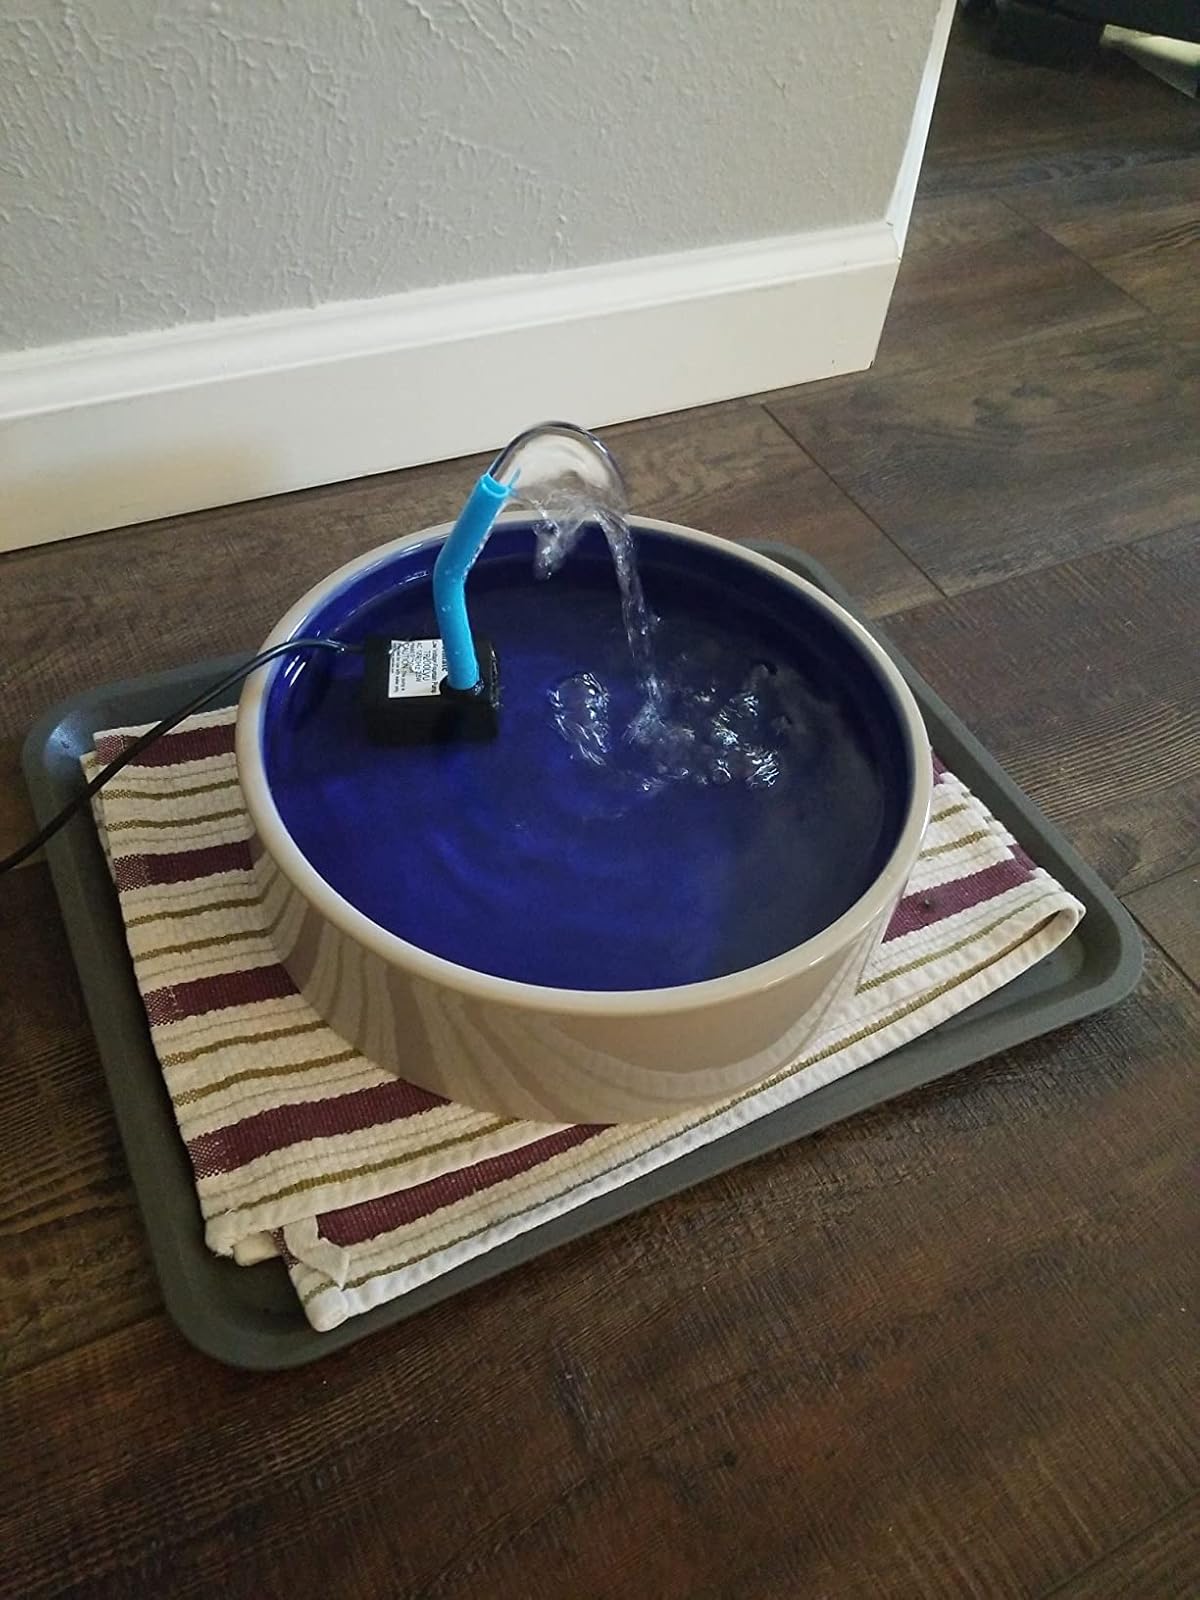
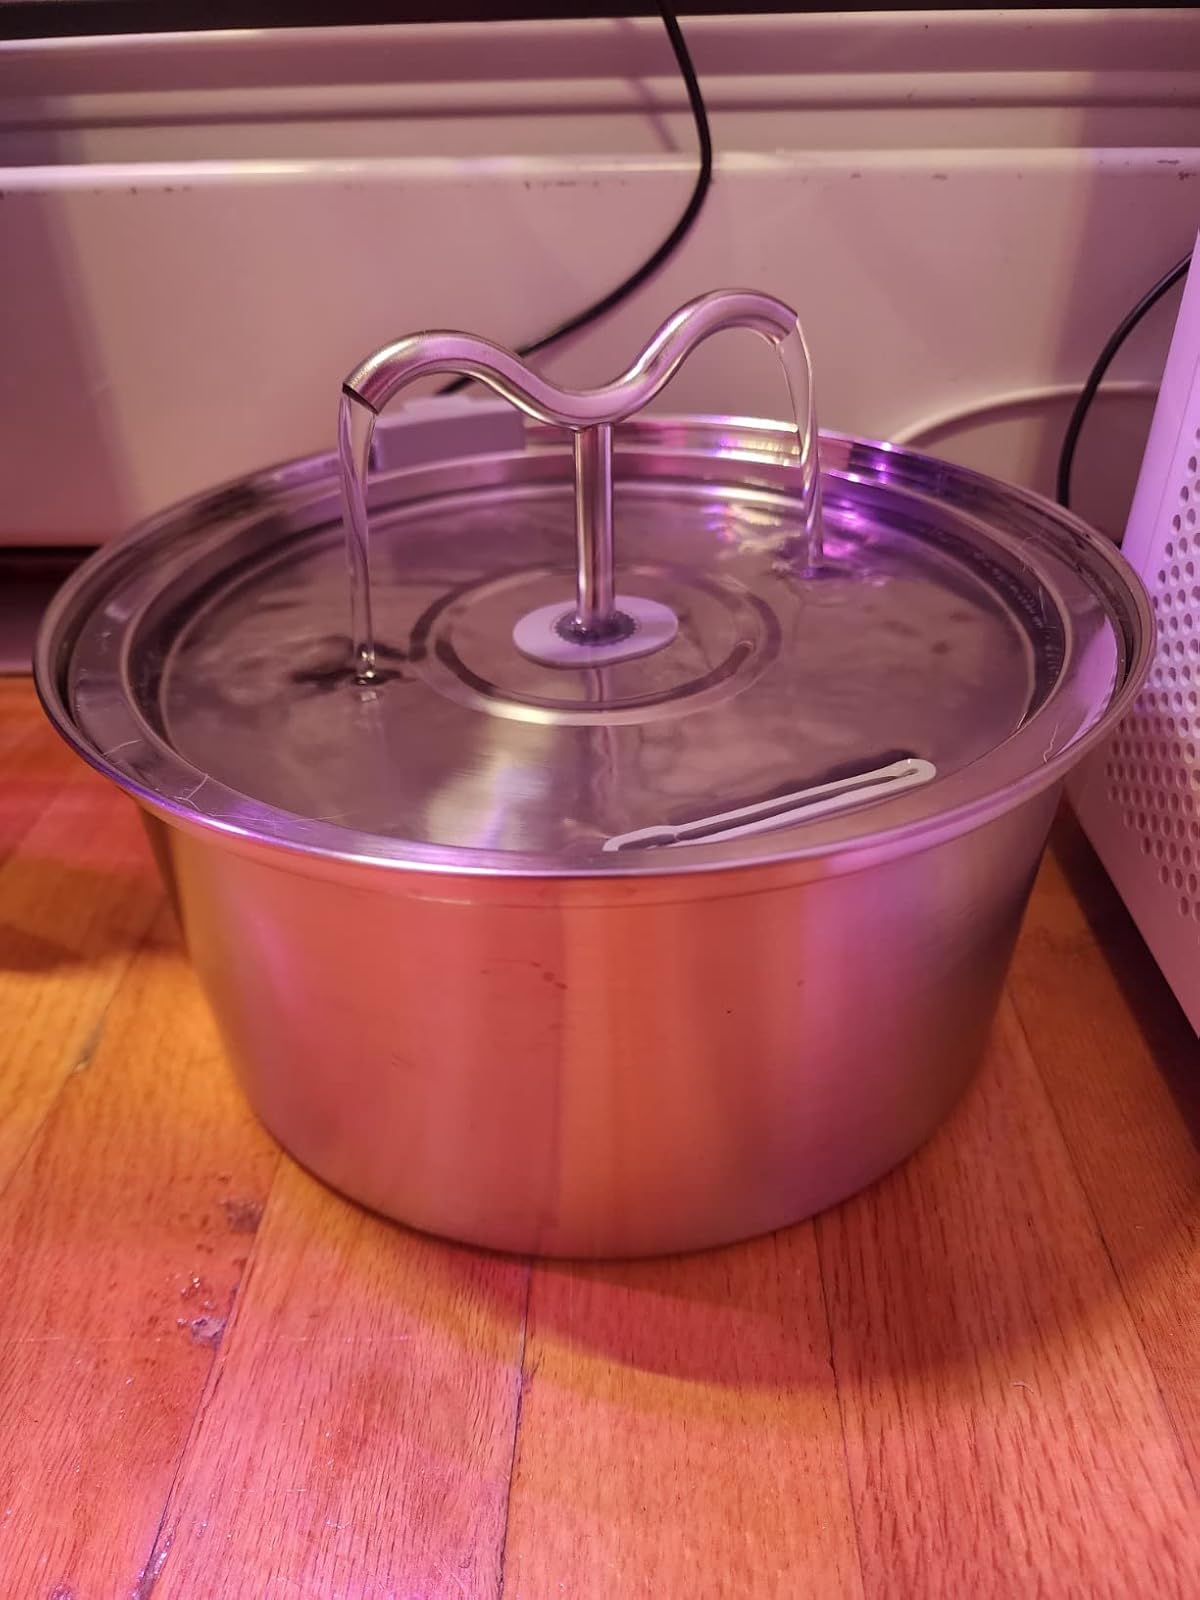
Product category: items_bowl
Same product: no